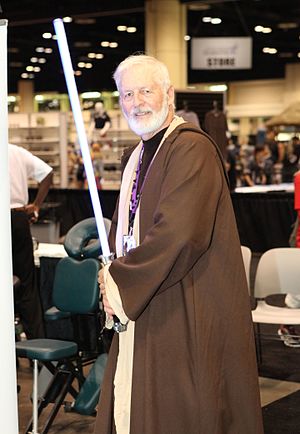
Jedi
Cosplay af jedien Obi-Wan Kenobi med lyssværd.
En jedi er en person i Star Wars-universet, der for det første har særlige sjældne medfødte evner, nemlig at kunne udnytte Kraften pga. en særlig struktur i cellerne, midi-clorianerne. For det andet har jedierne gennemgået en uddannelse i specifikke discipliner. Jedier kæmper for freden og beskytter Republikken. Desuden skal jedien følge et moral-kodeks lidt à la bushido og zenbuddhismen: tjenstvillighed, ydmyghed, disciplin, koncentration, ikke at frygte døden, ikke at tænke i absolutter og – vigtigst – ikke at give efter for sine følelser og lidenskaber. At elske for meget medfører frygt for at miste og dermed vrede og had. Dette fører jedien væk fra Kraftens lyse side og over på dens mørke side.